Heathkit H8

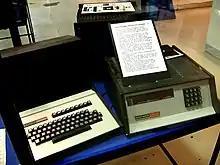
Heathkit H8 (right) and H9 video terminal (left)

MITS announced the Altair 8800 in January 1975 and started selling kits soon after. Marketed to electronics hobbyists through trade magazines like "Popular Electronics", the company founders felt there would be limited appeal and expected to sell only a few hundred systems. Instead, they received orders for thousands in the first month. Sales were so much greater than expected that MITS was unable to clear the order backlog for the better part of the year.